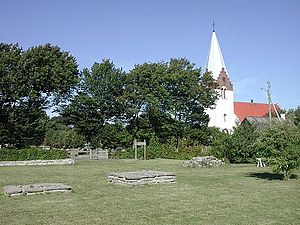
Östra Tommarp
Klosterruiner ved kirken
Östra Tommarp er en by i Simrishamns kommun i Skåne län og kirkeby i Östra Tommarps socken, beligende i Österlen otte kilometer vest for Simrishamn ved Riksväg 11.